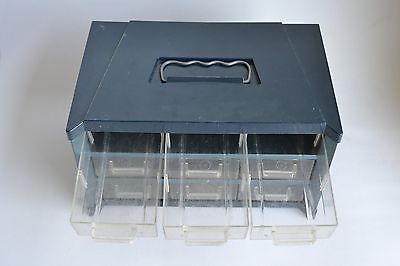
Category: cabinet